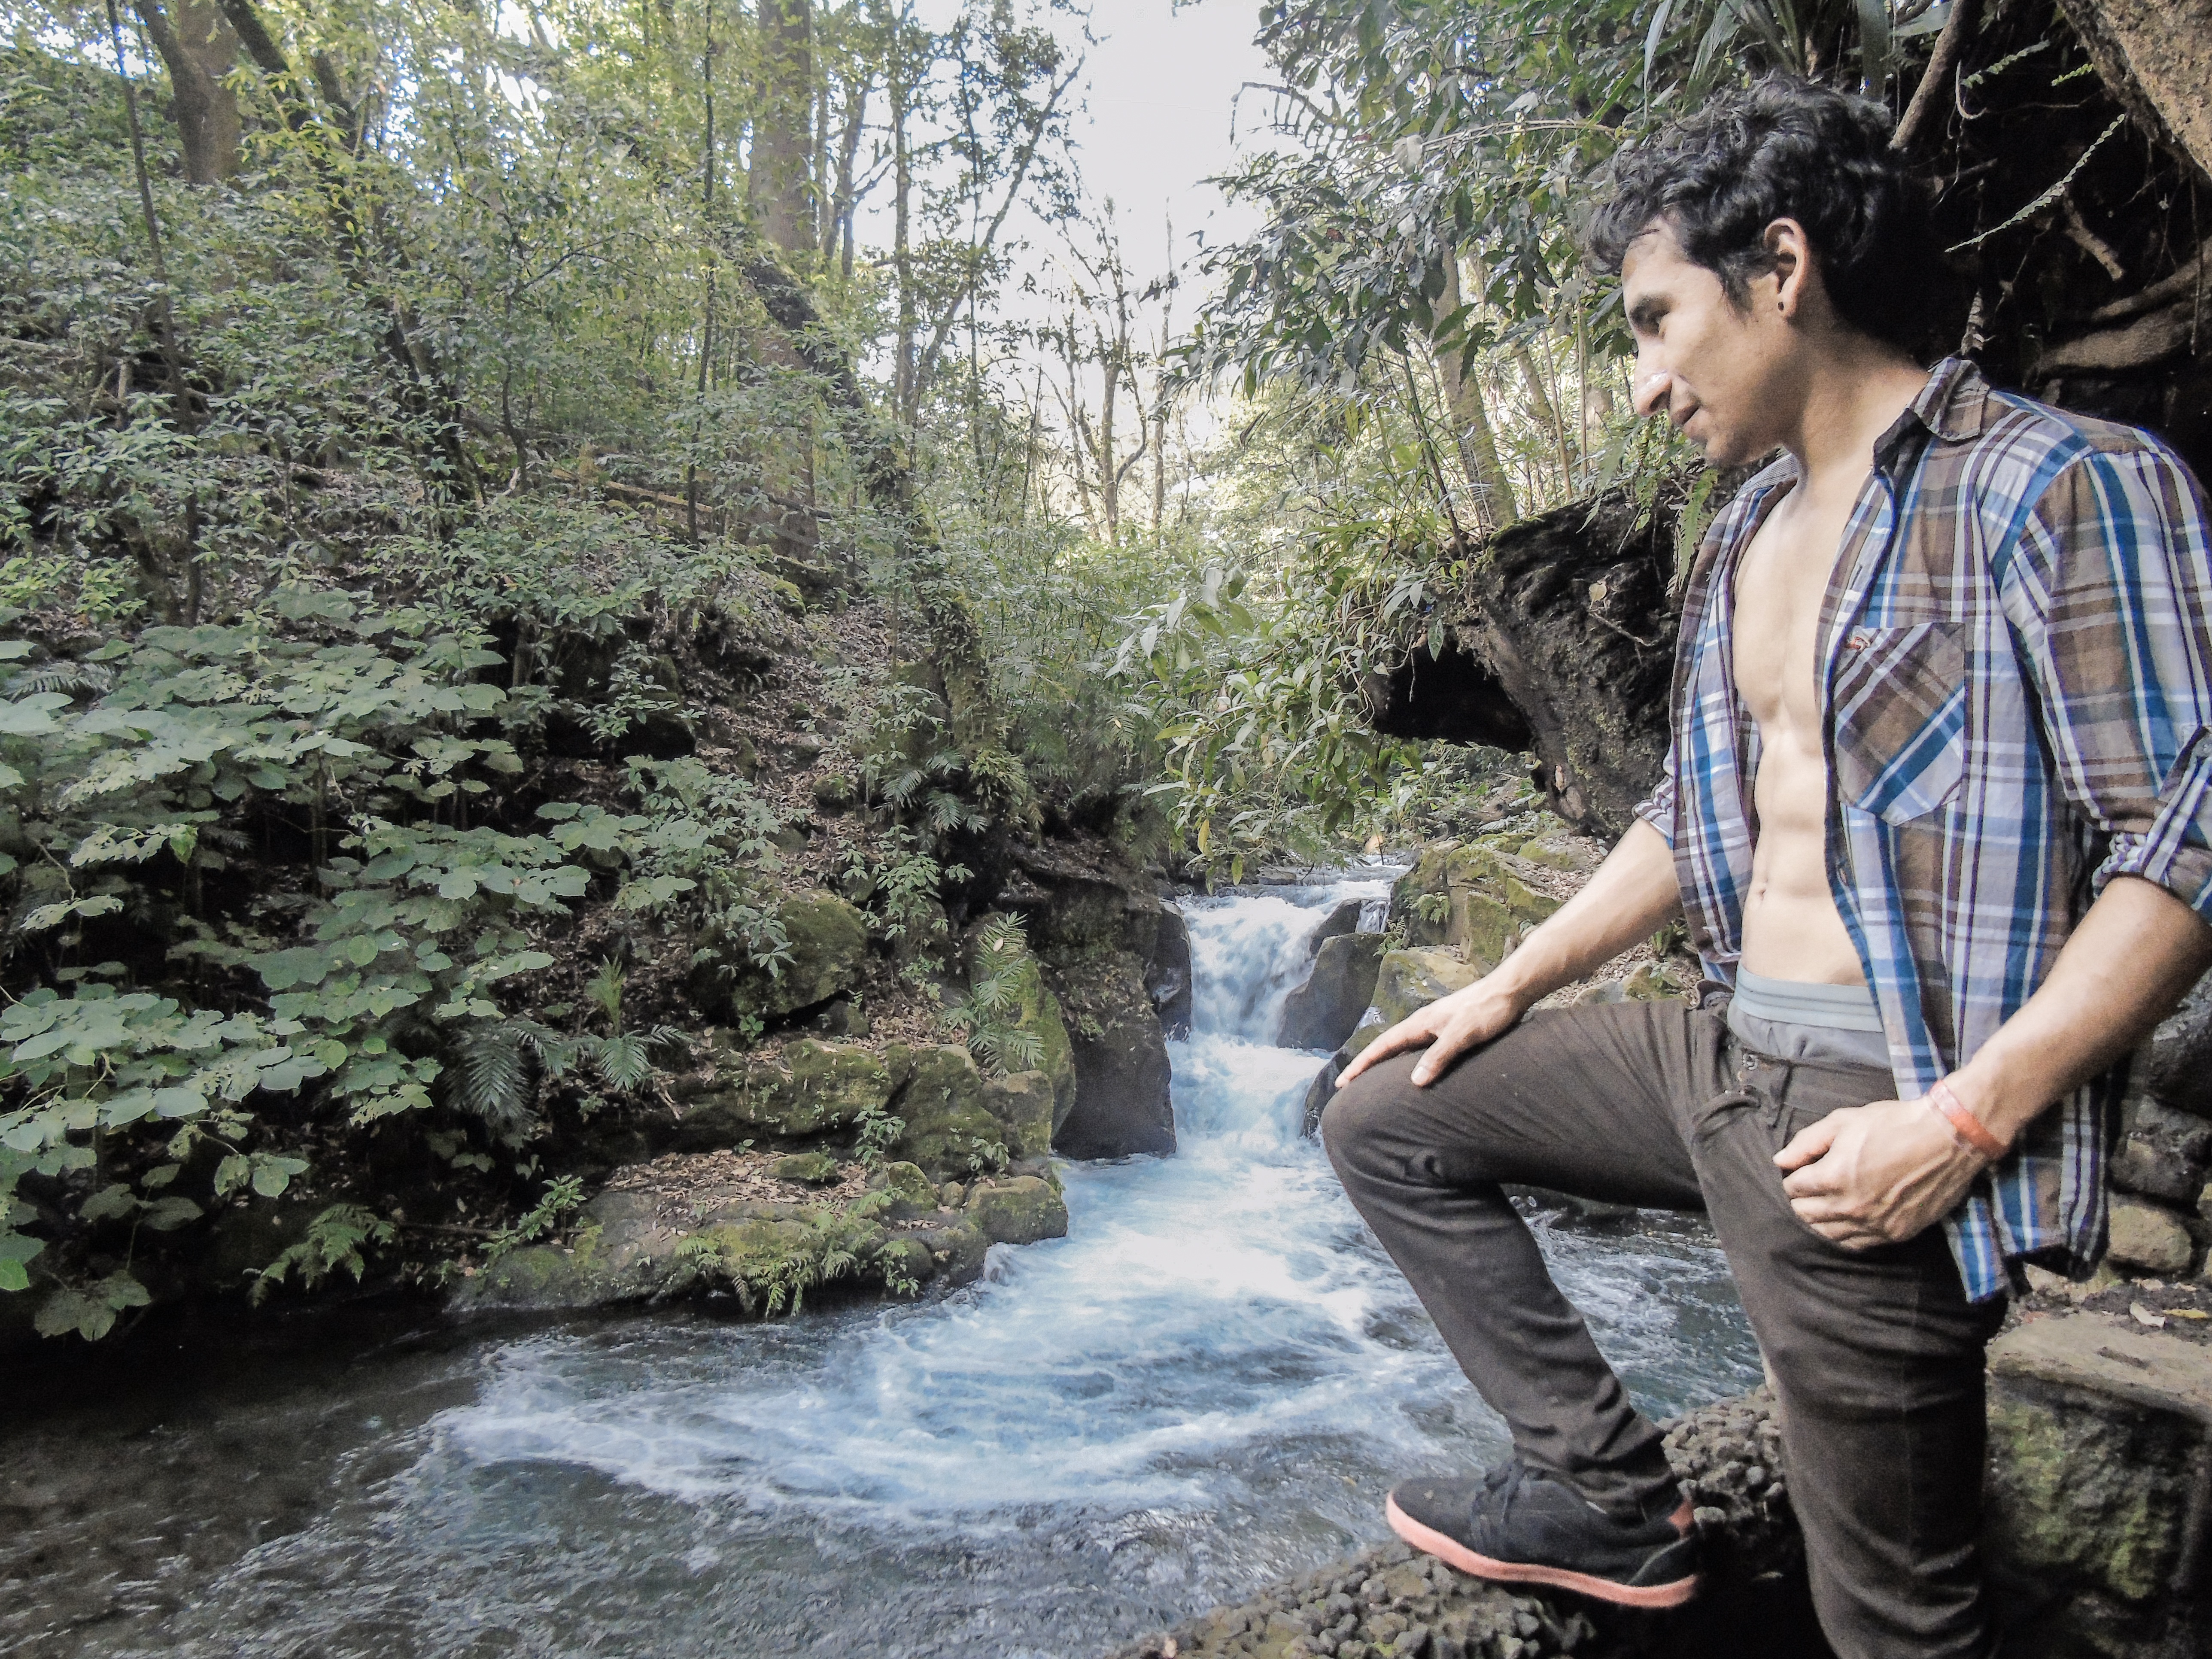
man, beach, forest, person, river, stream, portrait, jungle, beard, face